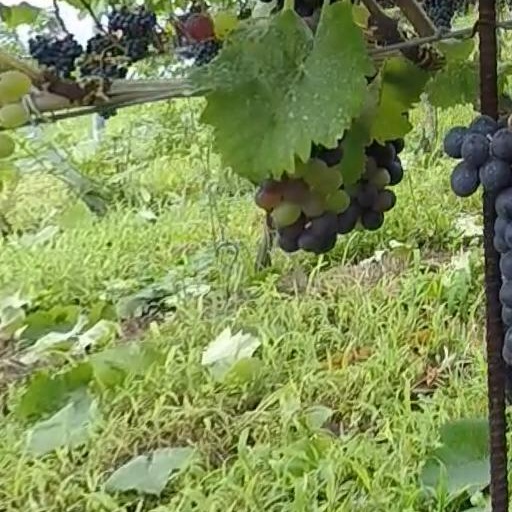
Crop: grape